Cuman laws

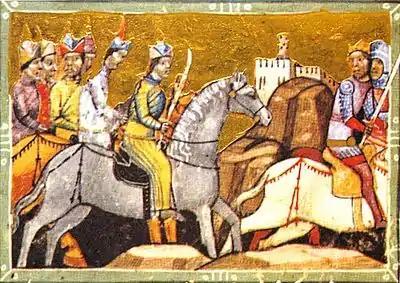
First Mongol invasion of Hungary in 1241–1242. The Tatars are dressed in Cuman clothes with sabers. (Chronicon Pictum, 1358)

In the midst of imminent danger of the Mongol invasion, the first Cumans settled in the Kingdom of Hungary, after King Béla IV of Hungary offered refuge to Khan Köten (Kötöny) and his people in 1239. The king's decision caused social, economic and political tension and the settlement of masses of nomadic Cumans in the plains along the river Tisza gave rise to many conflicts between them and the local villagers. When the Mongols reached the border and invaded Hungary in the spring of 1241, several Hungarians accused Köten and their Cumans of cooperating with the enemy. The Cumans left Hungary amid plunder, after an angry mob massacred Köten and his retinue in Pest. With their departure Béla lost his most valuable allies and the Mongols decisively defeated his royal army in the Battle of Mohi on 11 April 1241. Following the withdrawal of the Mongols in the next year, Béla invited the Cumans to return and settle in the depopulated plains between the rivers Danube and Tisza, in return for their military service. He even arranged the engagement of his firstborn son, Stephen, who was crowned king-junior in or before 1246, to Elizabeth, a daughter of a Cuman chieftain.